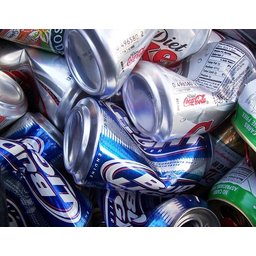
Label: metal